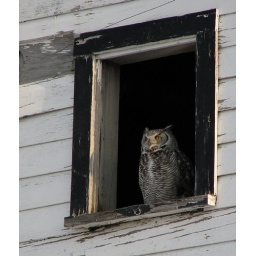
Owl perched in our barn window